Spring Creek, Brooklyn

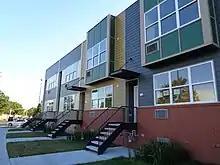
The colorful houses in the Nehemiah Spring Creek development

Nehemiah Spring Creek, or Spring Creek Nehemiah, is one of two affordable housing developments built under the Gateway Estates plan (along with Gateway Elton). Located south of Flatlands Avenue and north of Gateway Center II between Elton and Erskine Streets, the neighborhood consists of modular prefabricated one-to-three family rowhouses assembled at the Brooklyn Navy Yard. The houses were designed by Soho-based architect Alexander Gorlin. Nehemiah, operated by East Brooklyn Congregations (EBC), previously constructed other developments in the East New York and Brownsville areas in the 1980s.